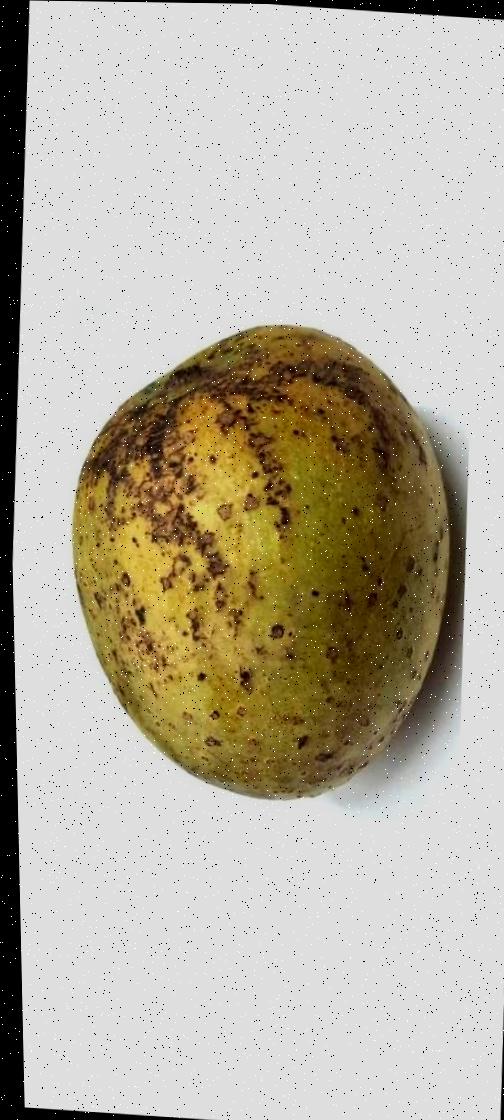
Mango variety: Gourmoti